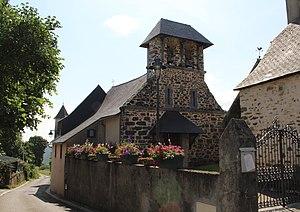
Église Saint-Martin d'Averan (Hautes-Pyrénées)
La liste des églises des Hautes-Pyrénées recense de manière exhaustive les églises situées dans le département français des Hautes-Pyrénées.
Averan est une commune française située dans le département des Hautes-Pyrénées, en région Occitanie.